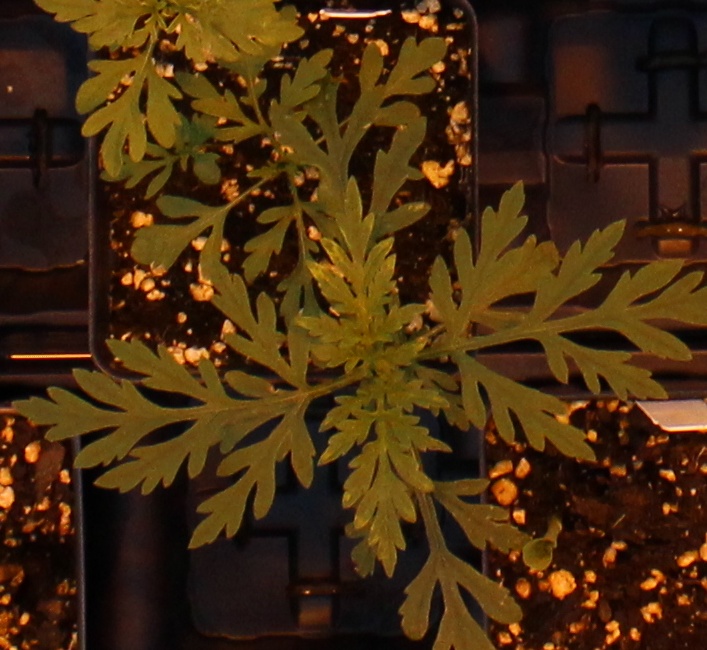
Label: Ragweed